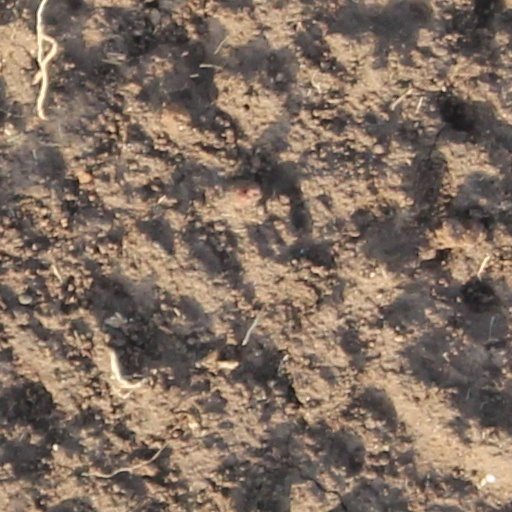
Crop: wheat